Scota

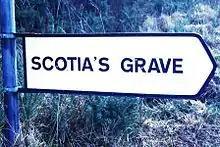
Signpost on by-road, south of Tralee

Edward J. Cowan traced the first mention of Scota in literature to the 12th century. Scota appears in the Irish chronicle "Book of Leinster", in a redaction of the "Lebor Gabála Érenn". The 9th-century "Historia Brittonum" contains the earliest surviving version of the Lebor Gabala Erenn story (centred on an unnamed Goídel Glas), but this earliest version does not mention Scota even indirectly.